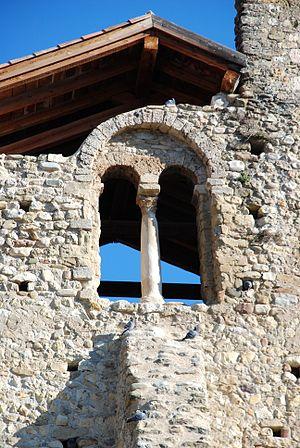
France - Provence - Église Saint-Martin de Volonne
L’église Saint-Martin de Volonne est une église romane en ruines située à l'entrée du cimetière de Volonne dans le département français des Alpes-de-Haute-Provence et la région Provence-Alpes-Côte d'Azur.